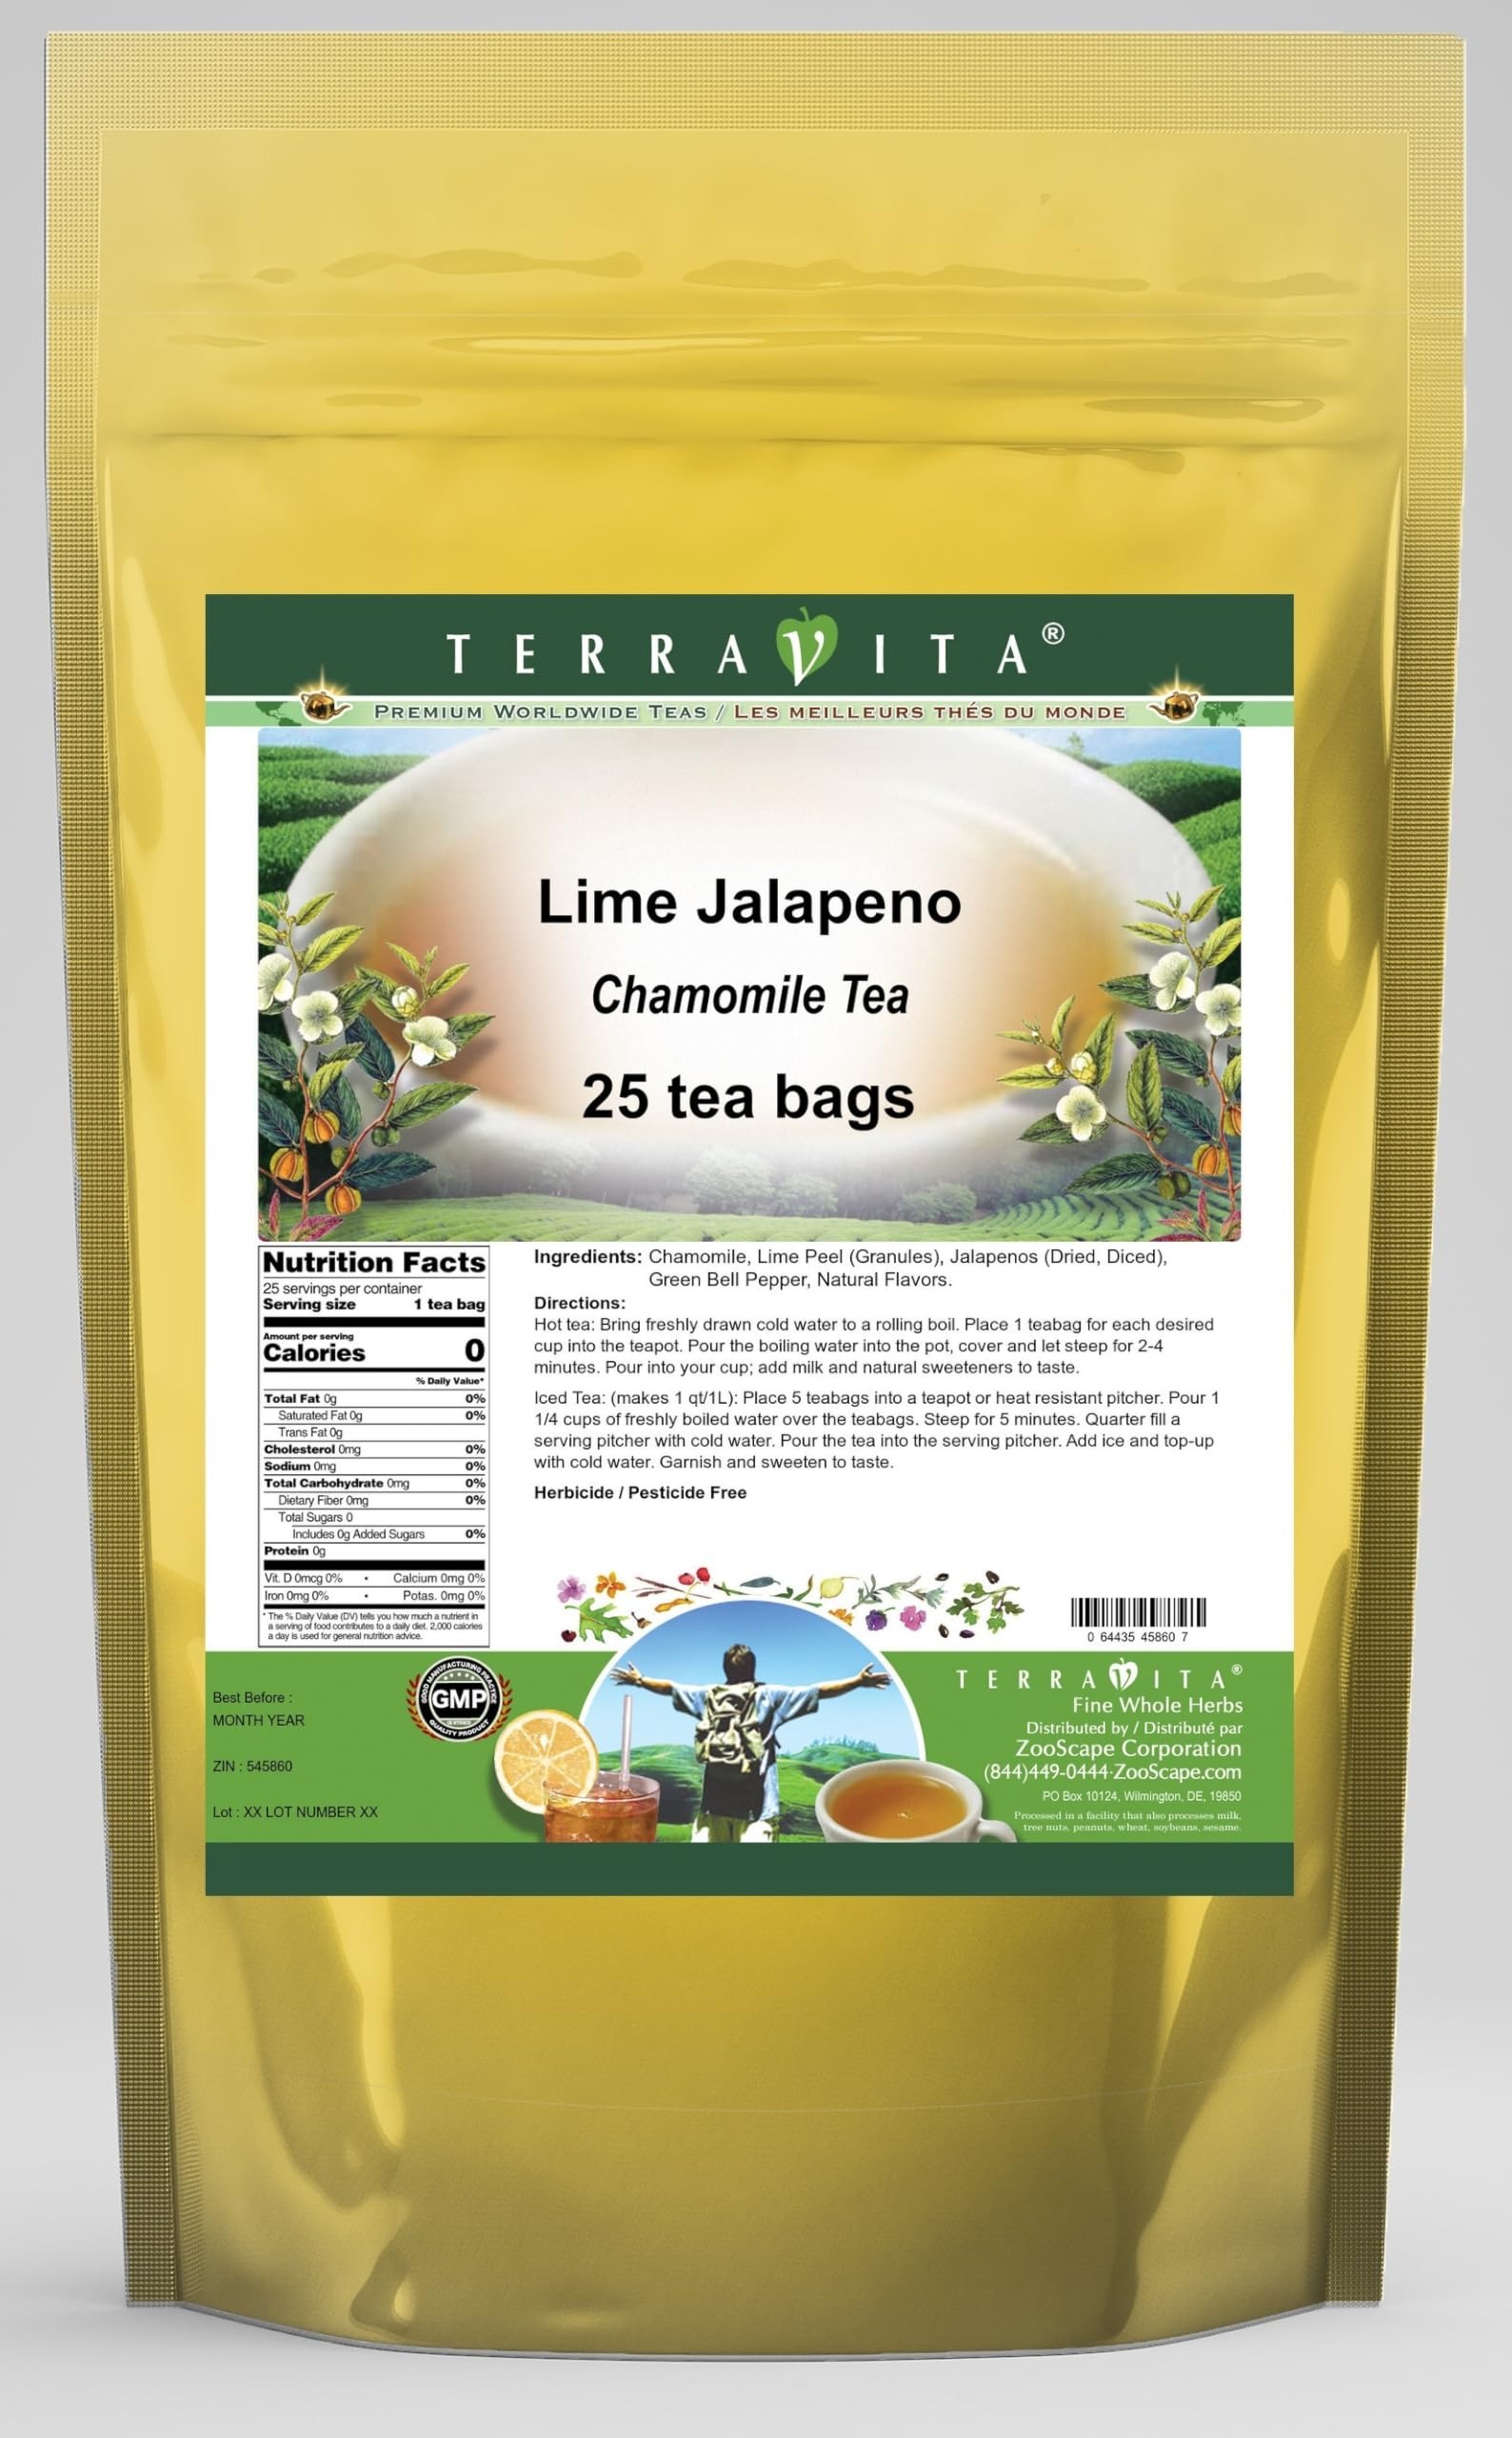
Item Name: Lime Jalapeno Chamomile Tea (25 tea bags, ZIN: 545860) - 2 Pack
Bullet Point 1: Our Lime Jalapeno Chamomile Tea is a delicious flavored Chamomile tea with Lime Peel, Jalapenos (Dried, Diced) and Green Bell Peppers that you will enjoy relaxing with anytime! The natural Lime Jalapeno taste is delicious! - Ingredients: Chamomile tea, Lime Peel, Jalapenos (Dried, Diced), Green Bell Peppers and Natural Lime Jalapeno Flavor.
Bullet Point 2: No fillers.
Bullet Point 3: Manufacturer: TerraVita
Bullet Point 4: Size: 25 tea bags
Bullet Point 5: Chamomile Tea Bags - Packed in a convenient upright pouch!
Product Description: Our Lime Jalapeno Chamomile Tea is a delicious flavored Chamomile tea with Lime Peel, Jalapenos (Dried, Diced) and Green Bell Peppers that you will enjoy relaxing with anytime! The natural Lime Jalapeno taste is delicious! - Ingredients: Chamomile tea, Lime Peel, Jalapenos (Dried, Diced), Green Bell Peppers and Natural Lime Jalapeno Flavor. - Hot tea brewing method: Bring freshly drawn cold water to a rolling boil. Place 1 teabag for each desired cup into the teapot. Pour the boiling water into the pot, cover and let steep for 2-4 minutes. Pour into your cup; add milk and natural sweeteners to taste. - Iced tea brewing method: (to make 1 liter/quart): Place 5 teabags into a teapot or heat resistant pitcher. Pour 1 1/4 cups of freshly boiled water over the teabags. Steep for 5 minutes. Quarter fill a serving pitcher with cold water. Pour the tea into the serving pitcher. Add ice and top-up with cold water. Garnish and sweeten to taste. - TerraVita is an exclusive line of premium-quality, natural source products that use only the finest, purest and most potent ingredients found around the world. TerraVita is hallmarked by the highest possible standards of purity, potency, stability and freshness. All of our products are prepared with the highest elements of quality control, from raw materials through the entire manufacturing process, up to and including the moment that the bottles or bags are sealed for freshness and shipped out to you. Our highest possible standards are certified by independent laboratories and backed by our personal guarantee. - TerraVita exists to meet and ensure your family's health and wellness without the harmful effects of chemicals and health products. We strive to make all of our products affordable and reliable and are constantly searching the m
Value: 50.0
Unit: Count

Price: 35.63